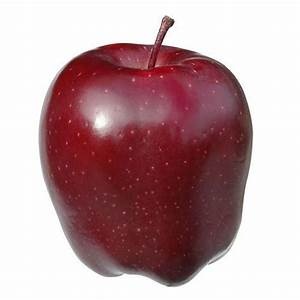
Label: apple